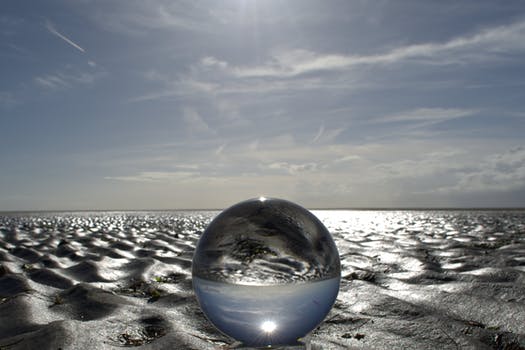
Label: No Watermark